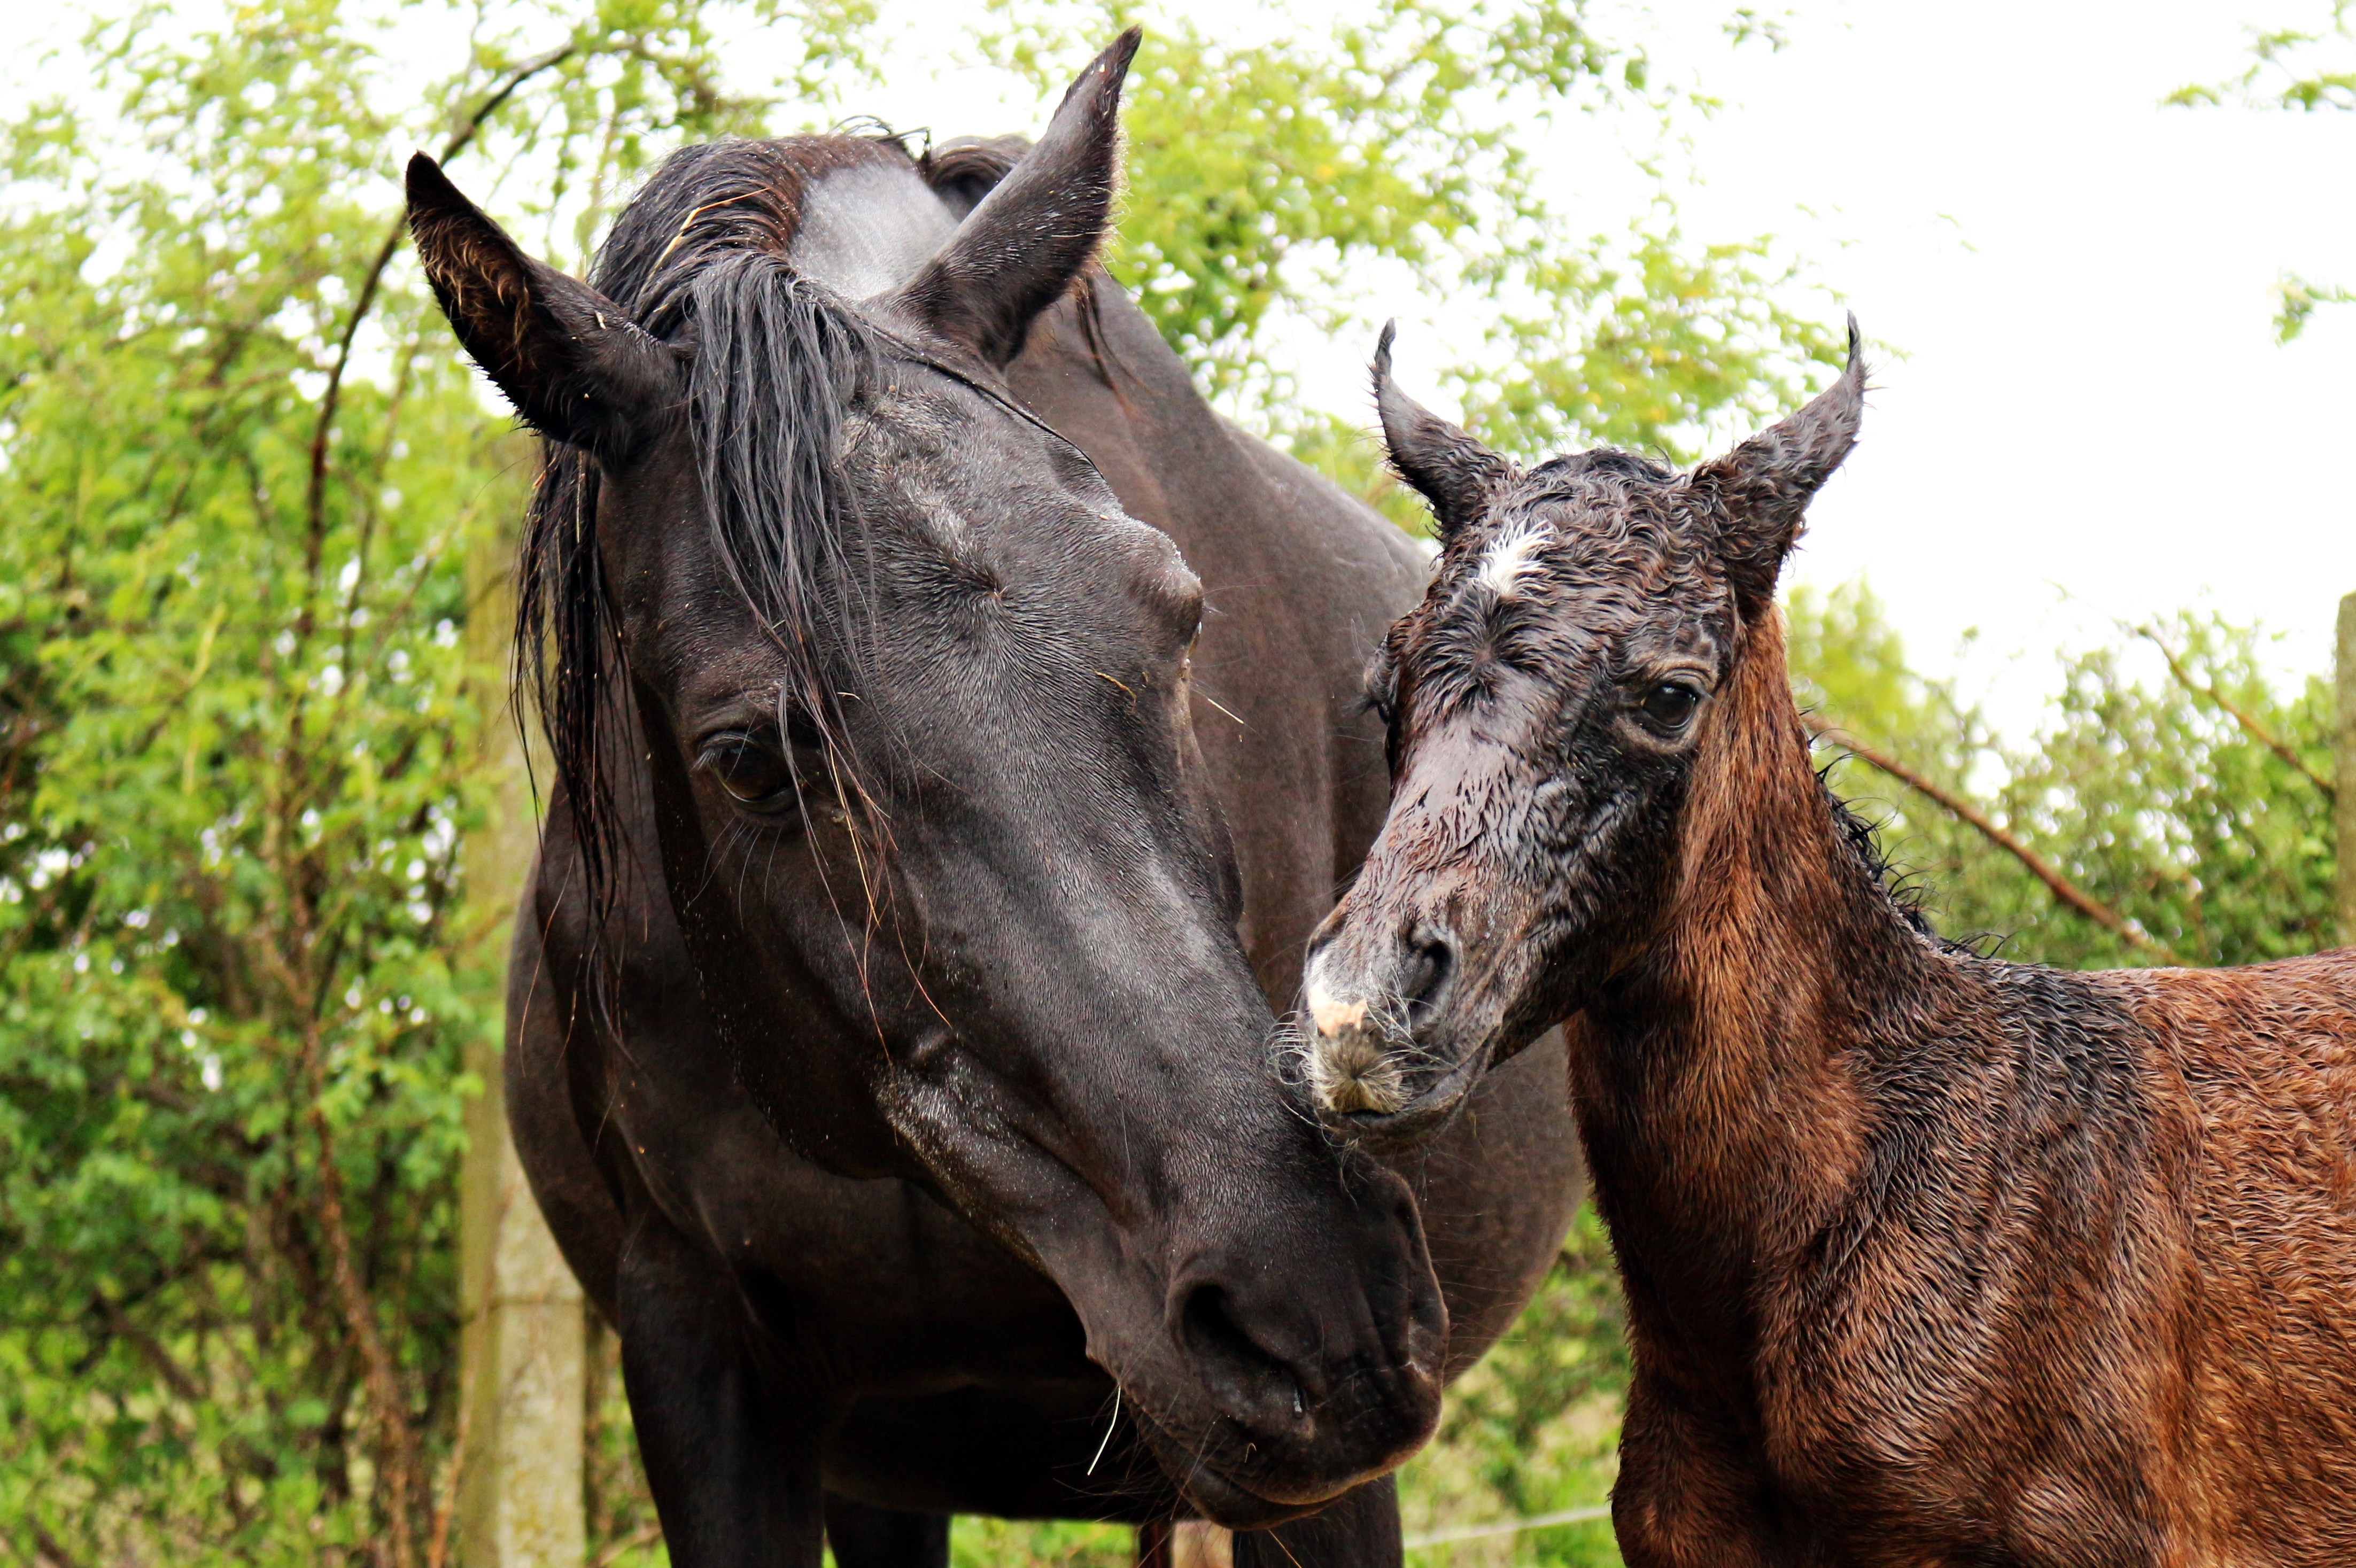
flower, wildlife, pasture, horse, mammal, stallion, mane, fauna, bridle, vertebrate, mare, rap, foal, birth, halter, thoroughbred arabian, pack animal, mare with foal, suckling, horse like mammal, mustang horse